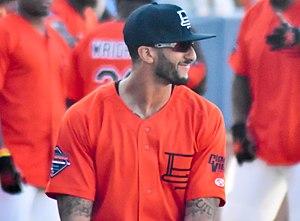
Colin Rand Kaepernick, né le 3 novembre 1987 à Milwaukee dans le Wisconsin, est un joueur américain de football américain. Sélectionné au deuxième tour de la draft 2011 de la NFL, le quarterback joue six saisons pour les 49ers de San Francisco. Joueur mobile, il devient titulaire lors de la saison 2012 après la blessure d'Alex Smith et guide son équipe jusqu'au Super Bowl XLVII qu'elle perd face aux Ravens de Baltimore. Après une nouvelle saison titulaire et une défaite aux portes du Super Bowl, ses adversaires s'ajustent à son style de jeu et limitent sa production sur le terrain.